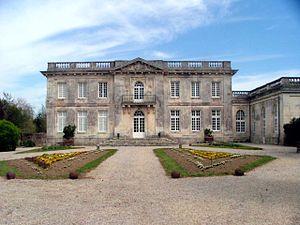
Photo du château de Pierre Levée à l'Ile d'Olonne, construit peu avant la Révolution.